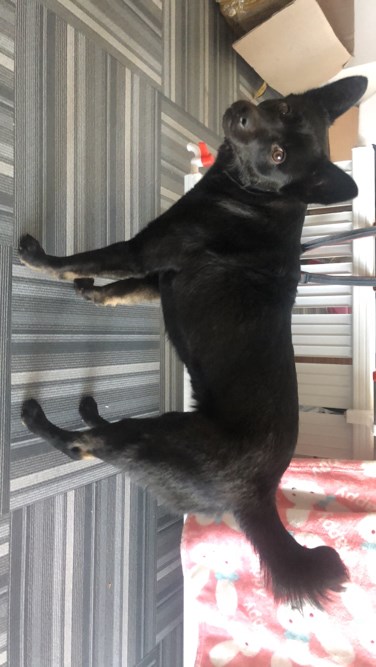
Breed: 3336-n000121-chinese_rural_dog